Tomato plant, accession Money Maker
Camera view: vertical (180 deg); turntable rotation: 0 degrees
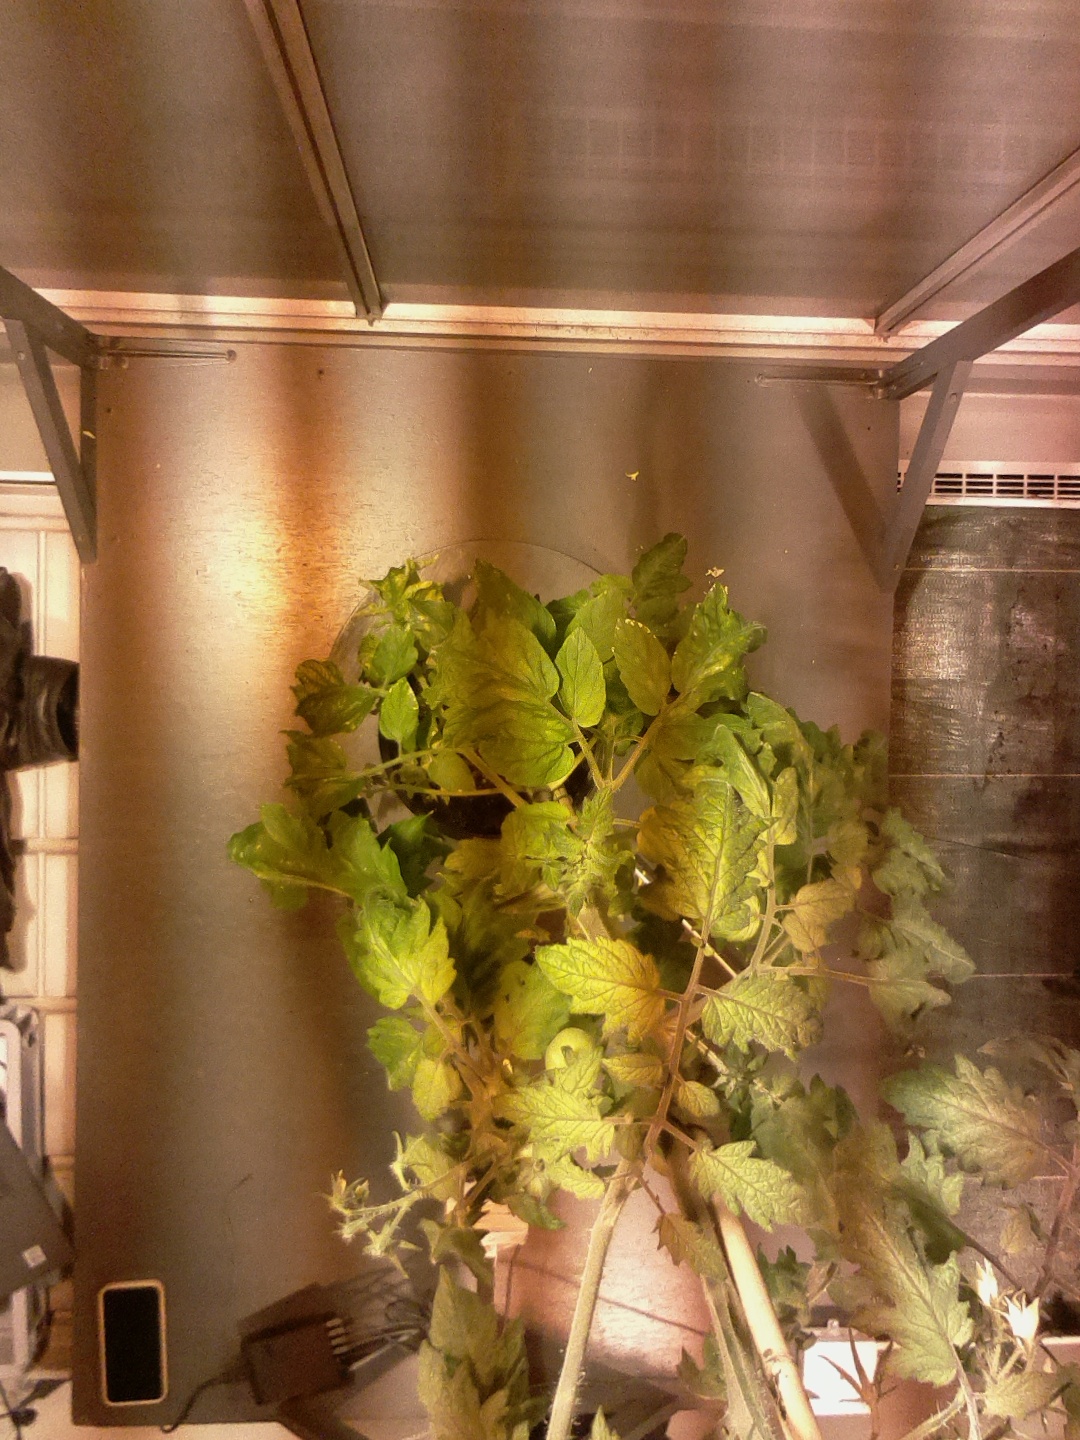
BBCH growth stage 73: 30%-40% of final fruit size